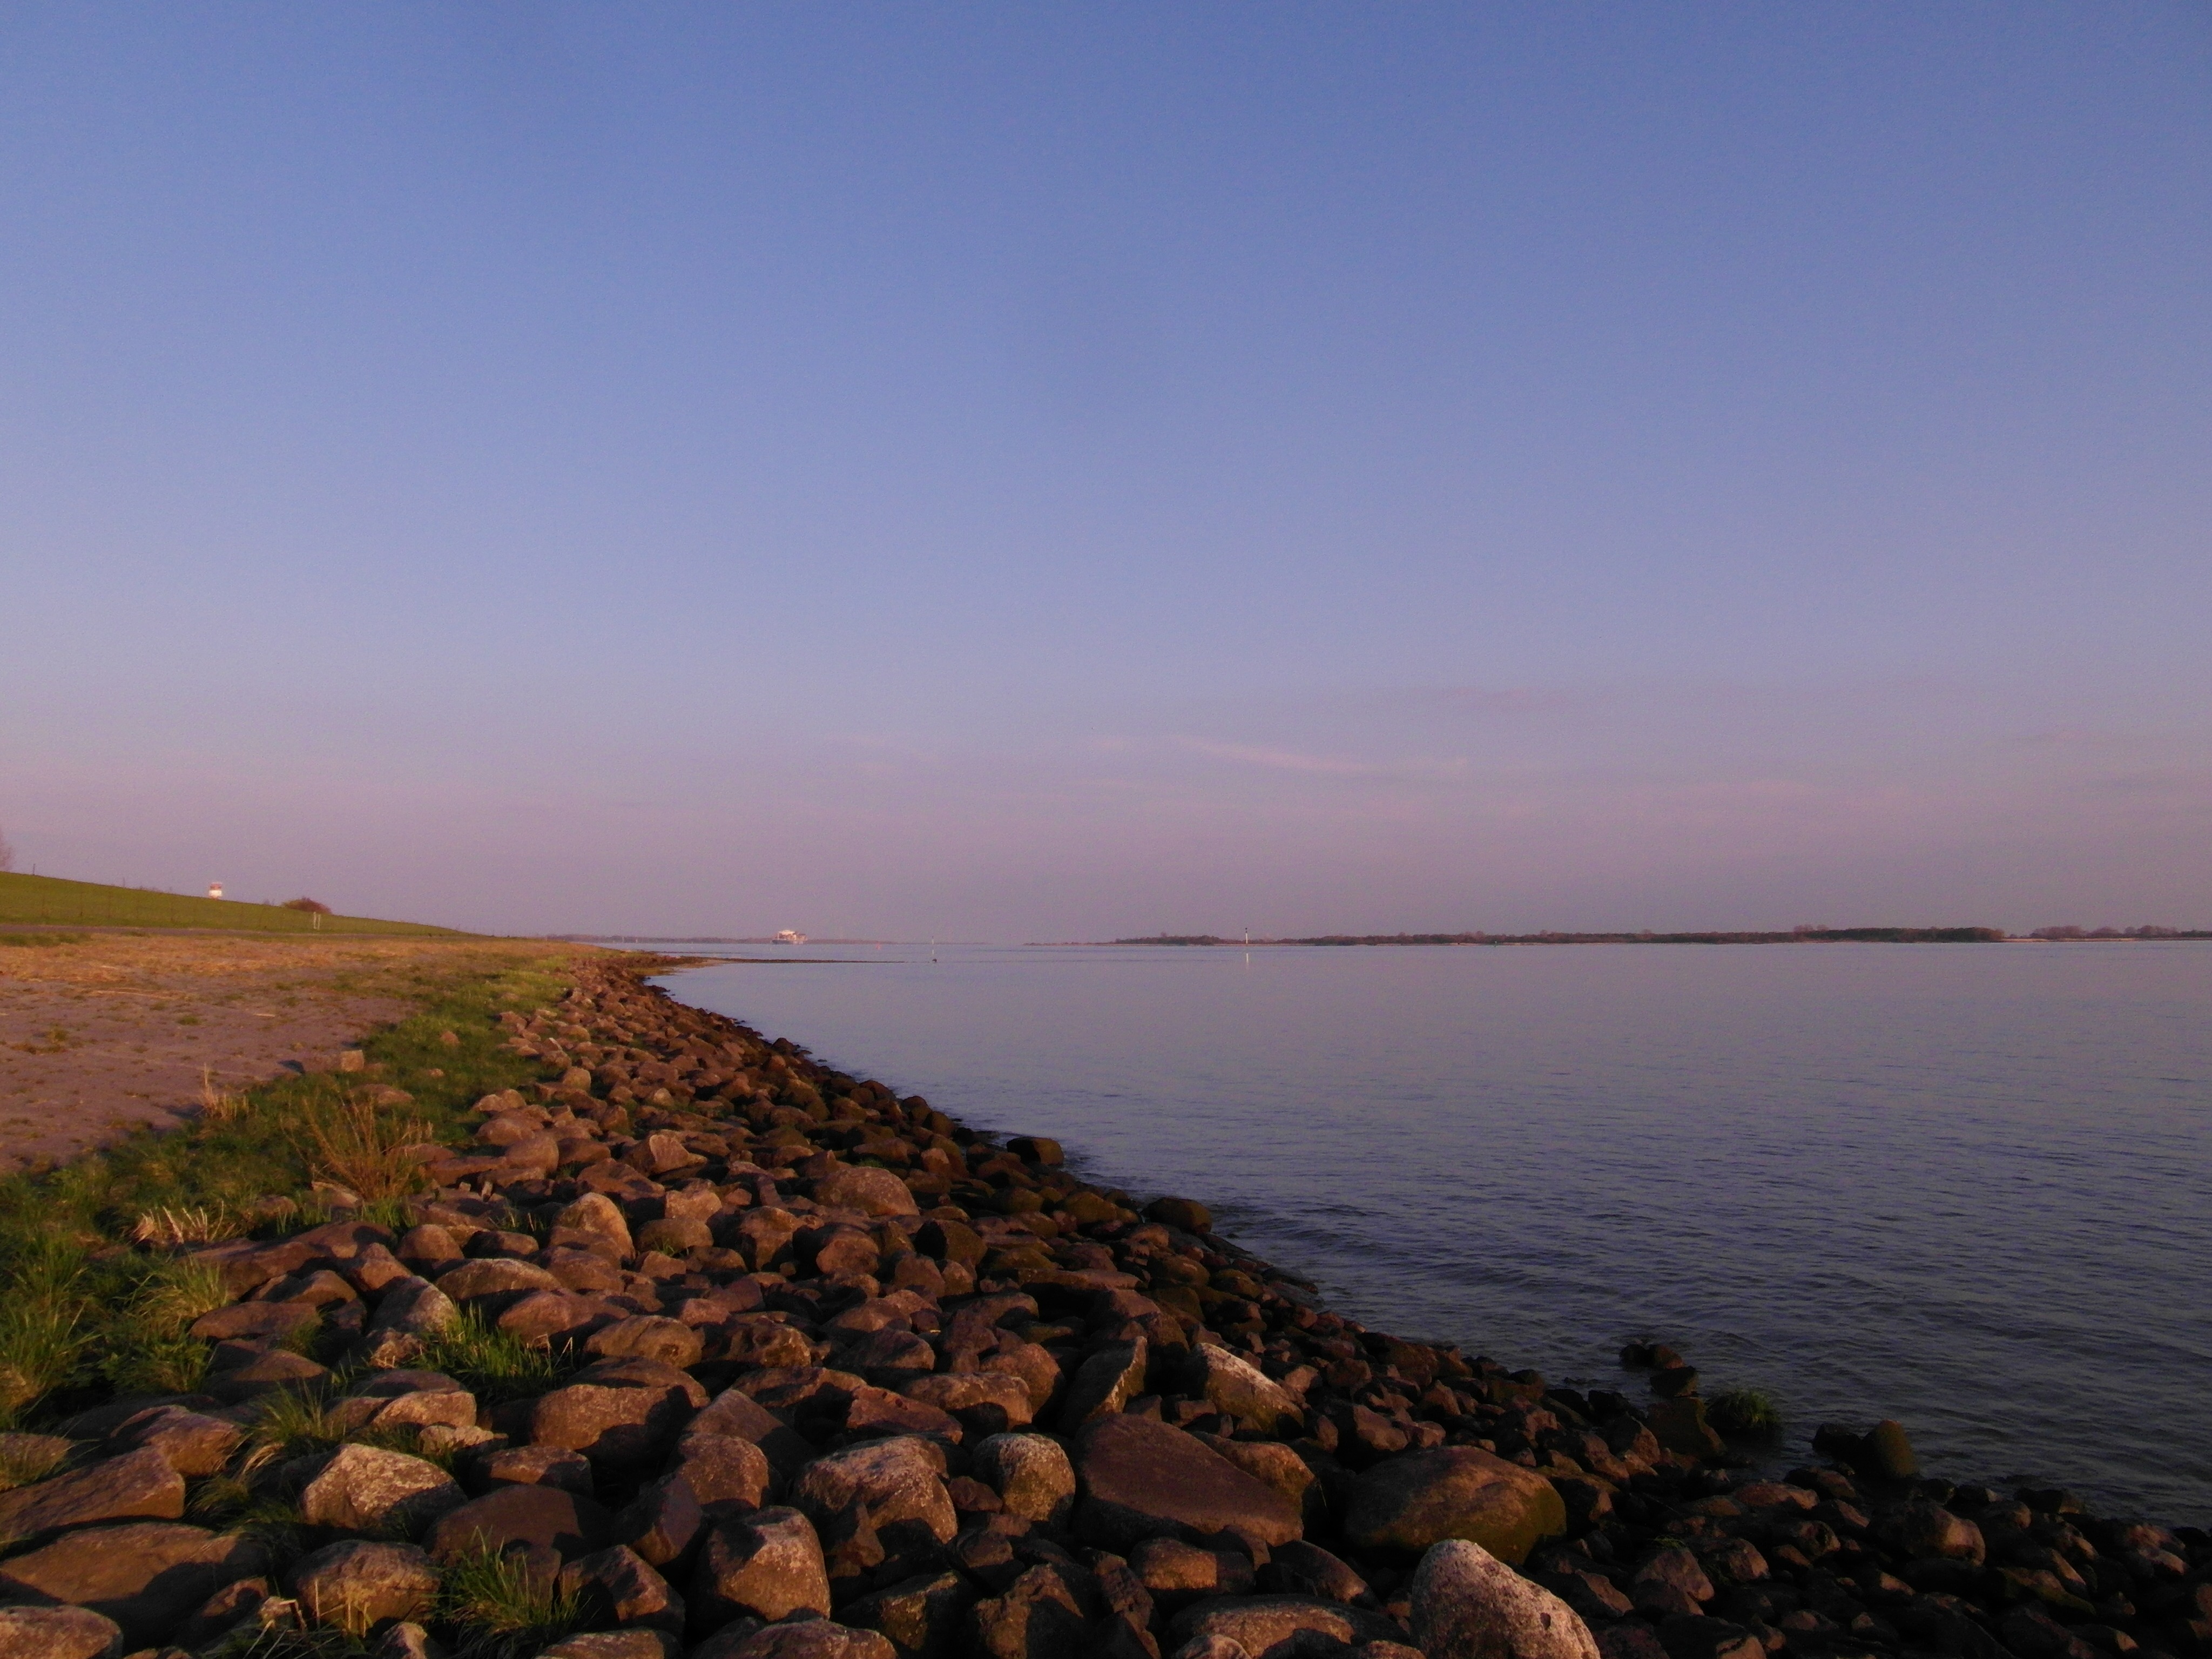
beach, sea, coast, rock, ocean, horizon, sunrise, sunset, morning, shore, wave, dawn, cliff, dusk, evening, cove, bay, rest, body of water, bank, wide, habitat, elbe, cape, elbe beach, natural environment